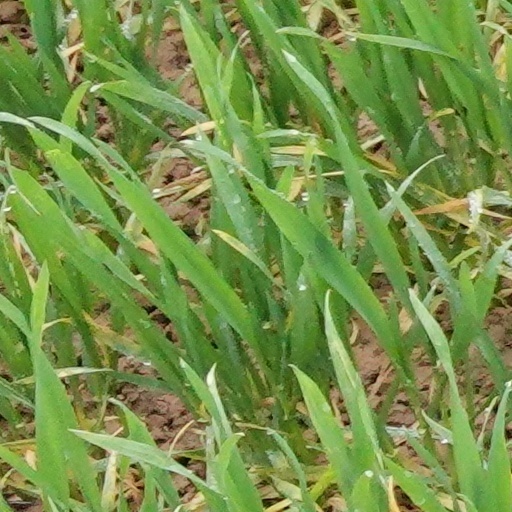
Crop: wheat